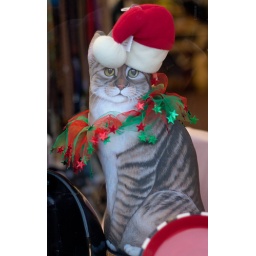
Stuffed animals decorated for Christmas in a store window